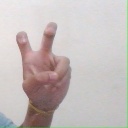
अक्षर: ई